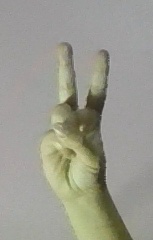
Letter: taa